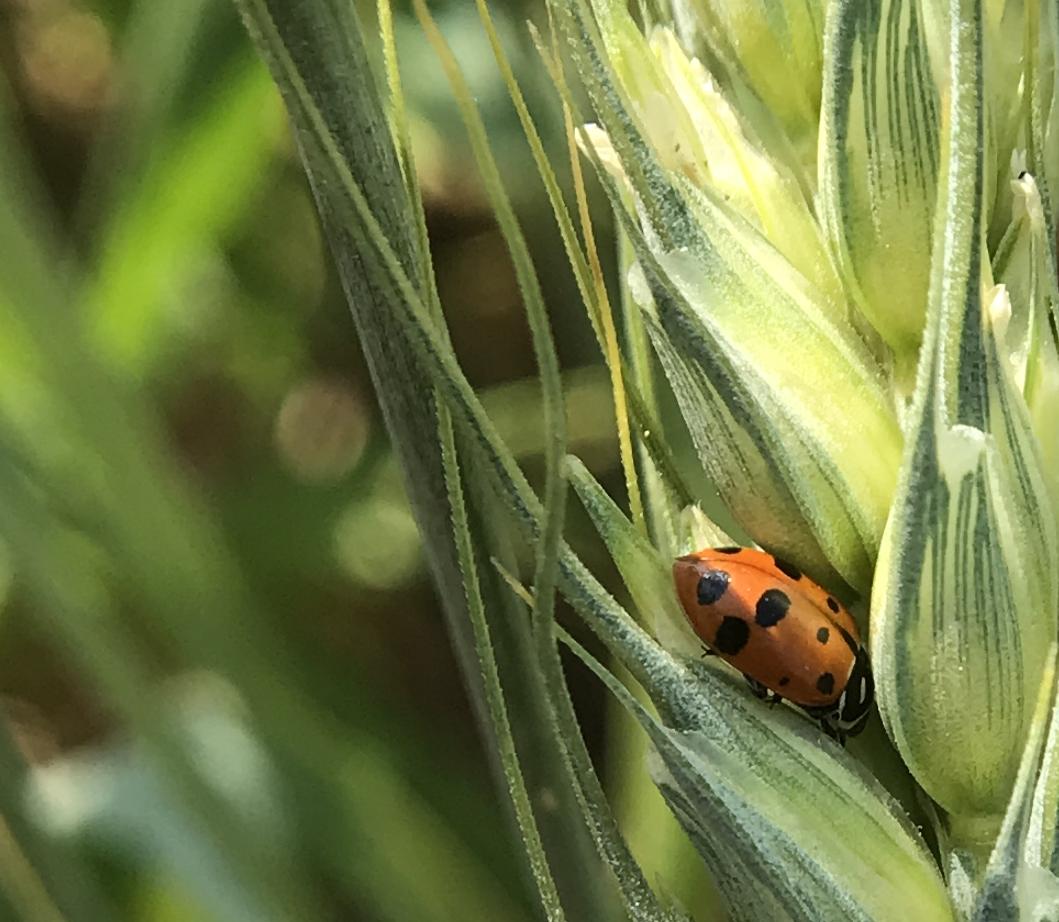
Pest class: predators